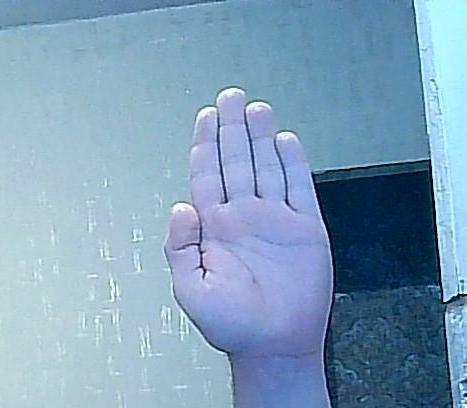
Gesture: stop